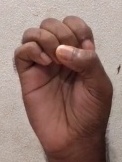
ASL sign: E